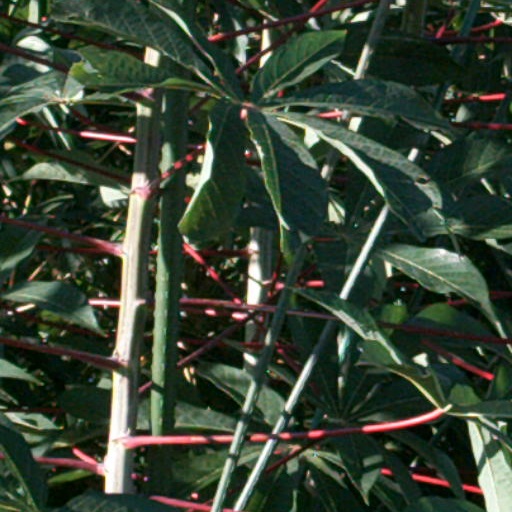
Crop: cassava